Champions II

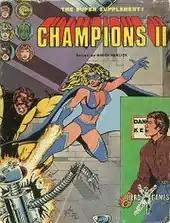

Champions II is a 1982 role-playing game supplement for "Champions" published by Hero Games.